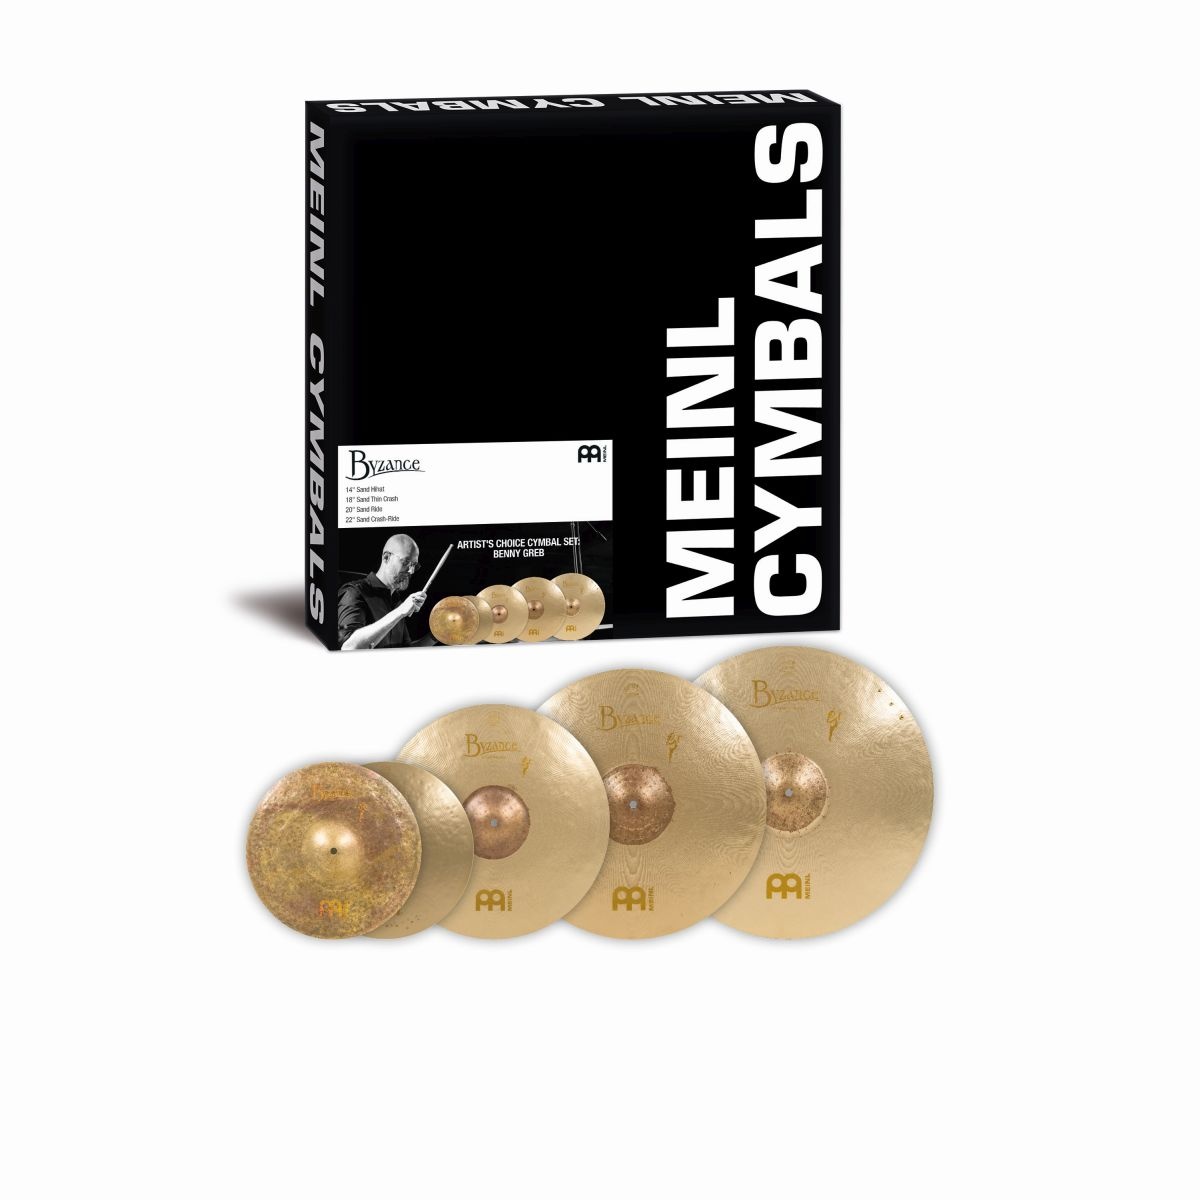
Meinl A-CS3
SET PLATOS. MEINL Pack de platos A-CS3. Este conjunto fue seleccionado por el artista de Meinl Cymbals, Benny Greb, para completar un kit completo utilizando sus exclusivos platillos Byzance Sand Series. Juntos, crean un sonido vintage sobrehumano y lucen con un tono suave. Perfecto para pop, R&B, fusión, funk, compositor, alternativo, jazz y acústico.
Brand: Meinl
Category: Arts & Entertainment > Hobbies & Creative Arts > Musical Instruments > Percussion > Drum Kits > Crash Cymbal Drum Kits